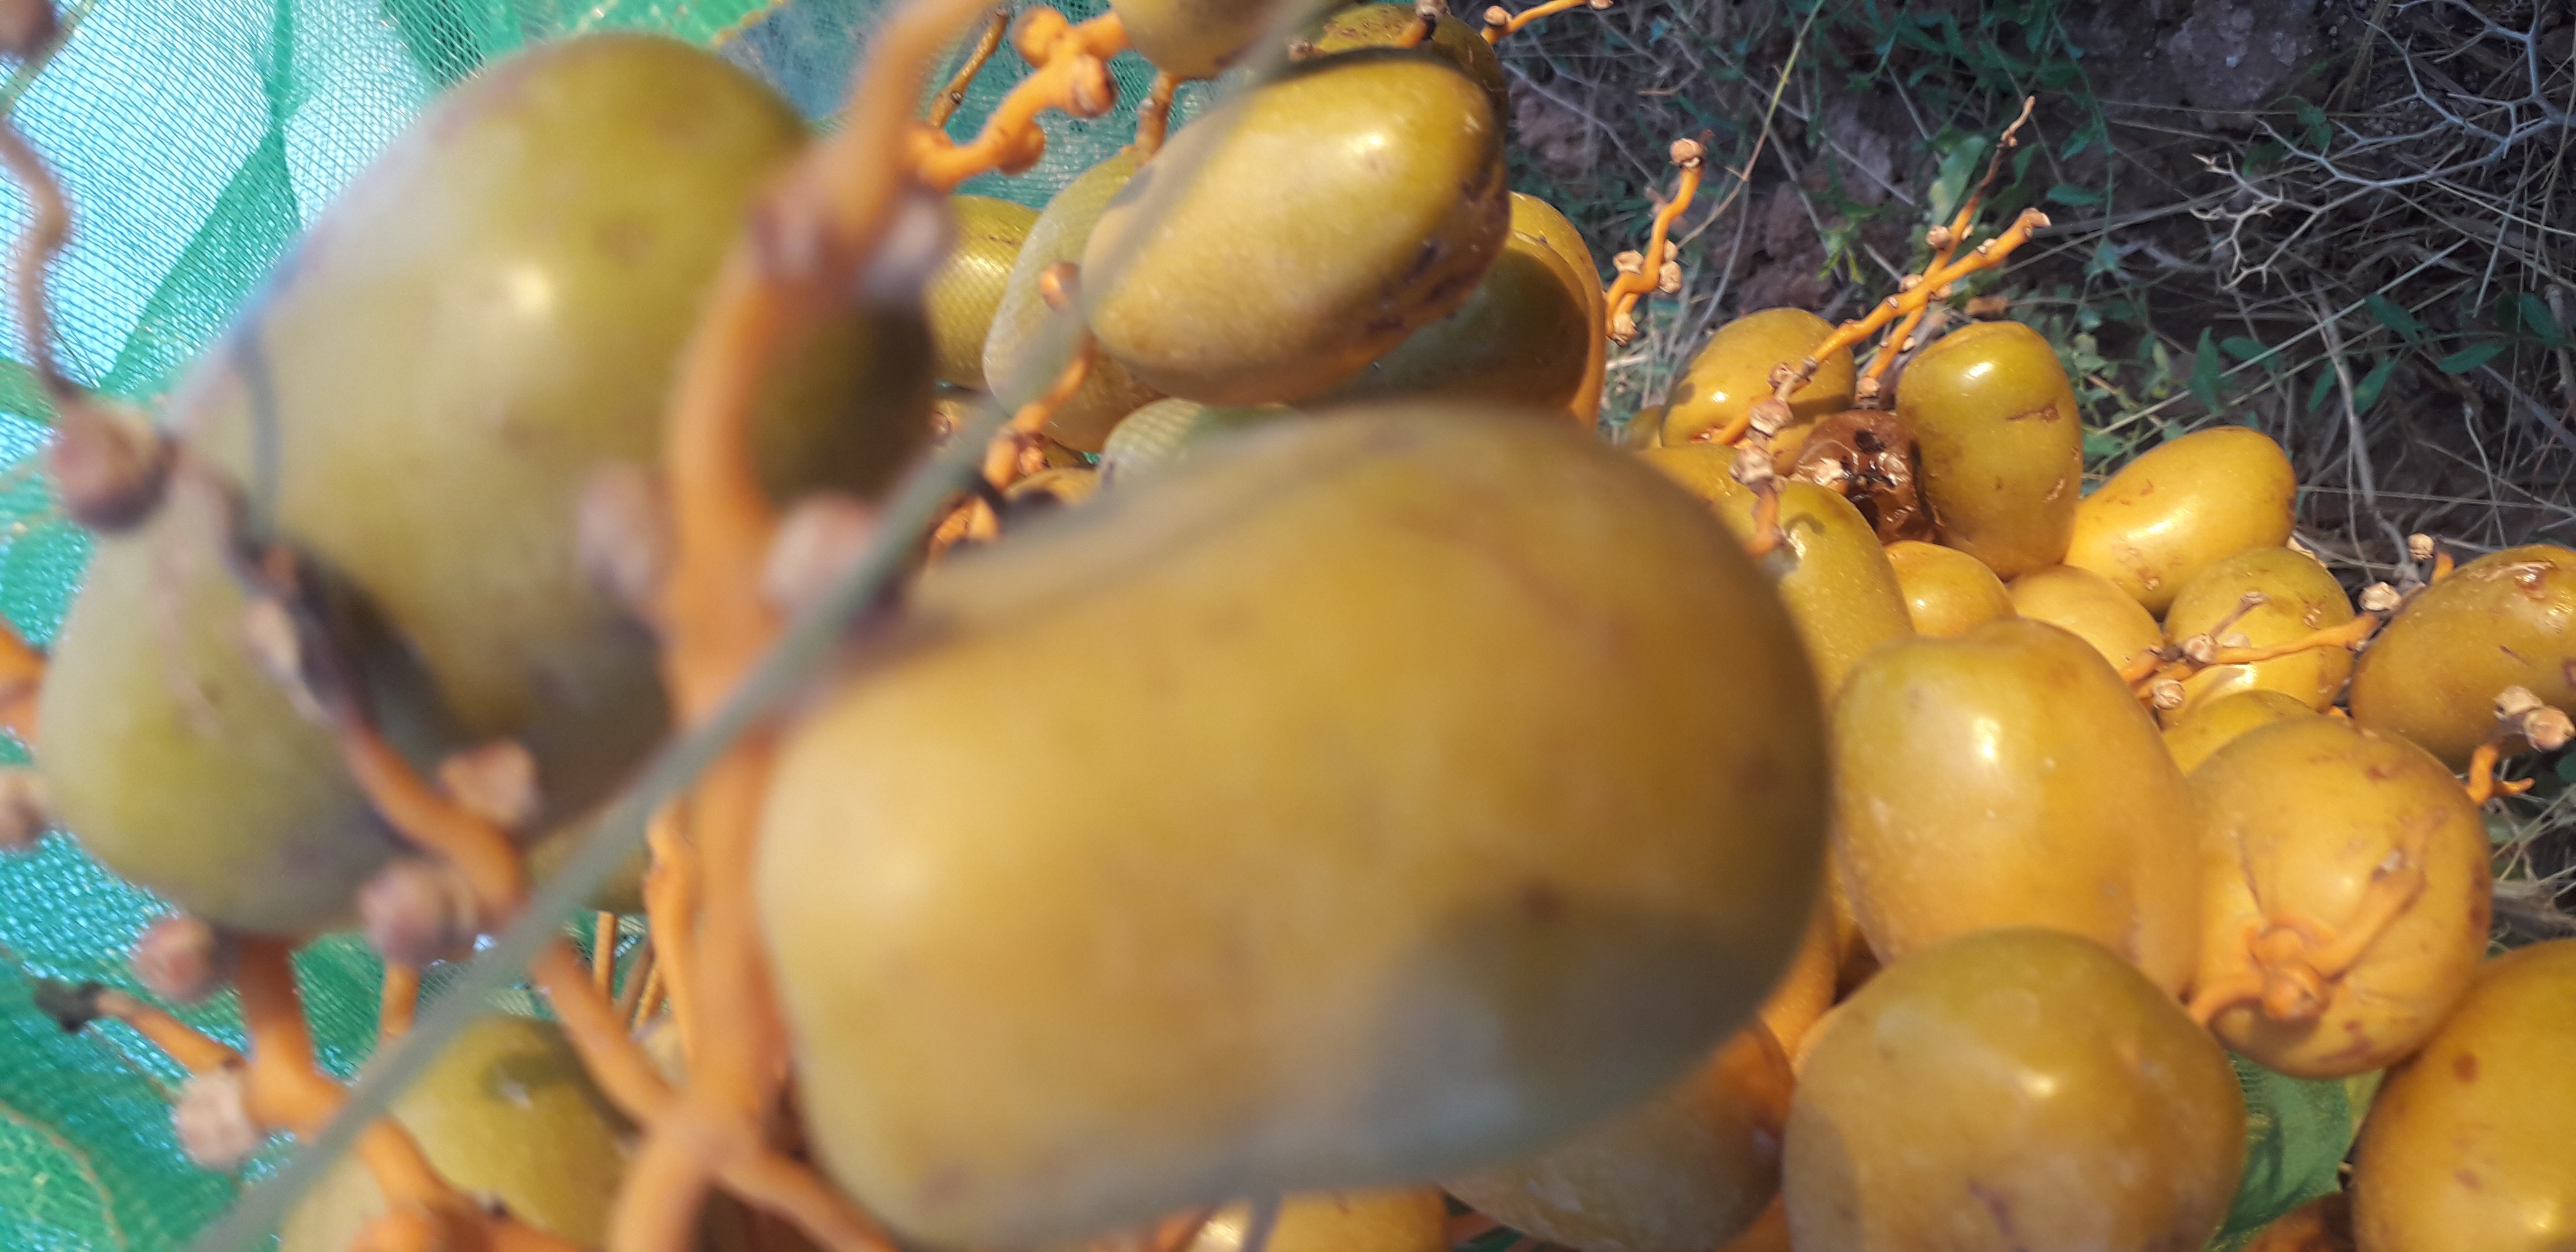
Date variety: Boufagous